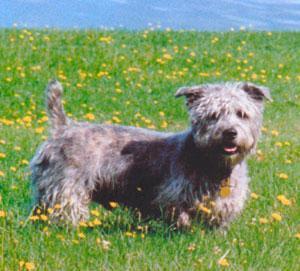
Dandie_Dinmont